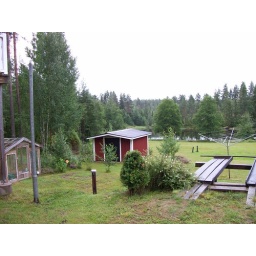
land around the lake and water mill and around the house